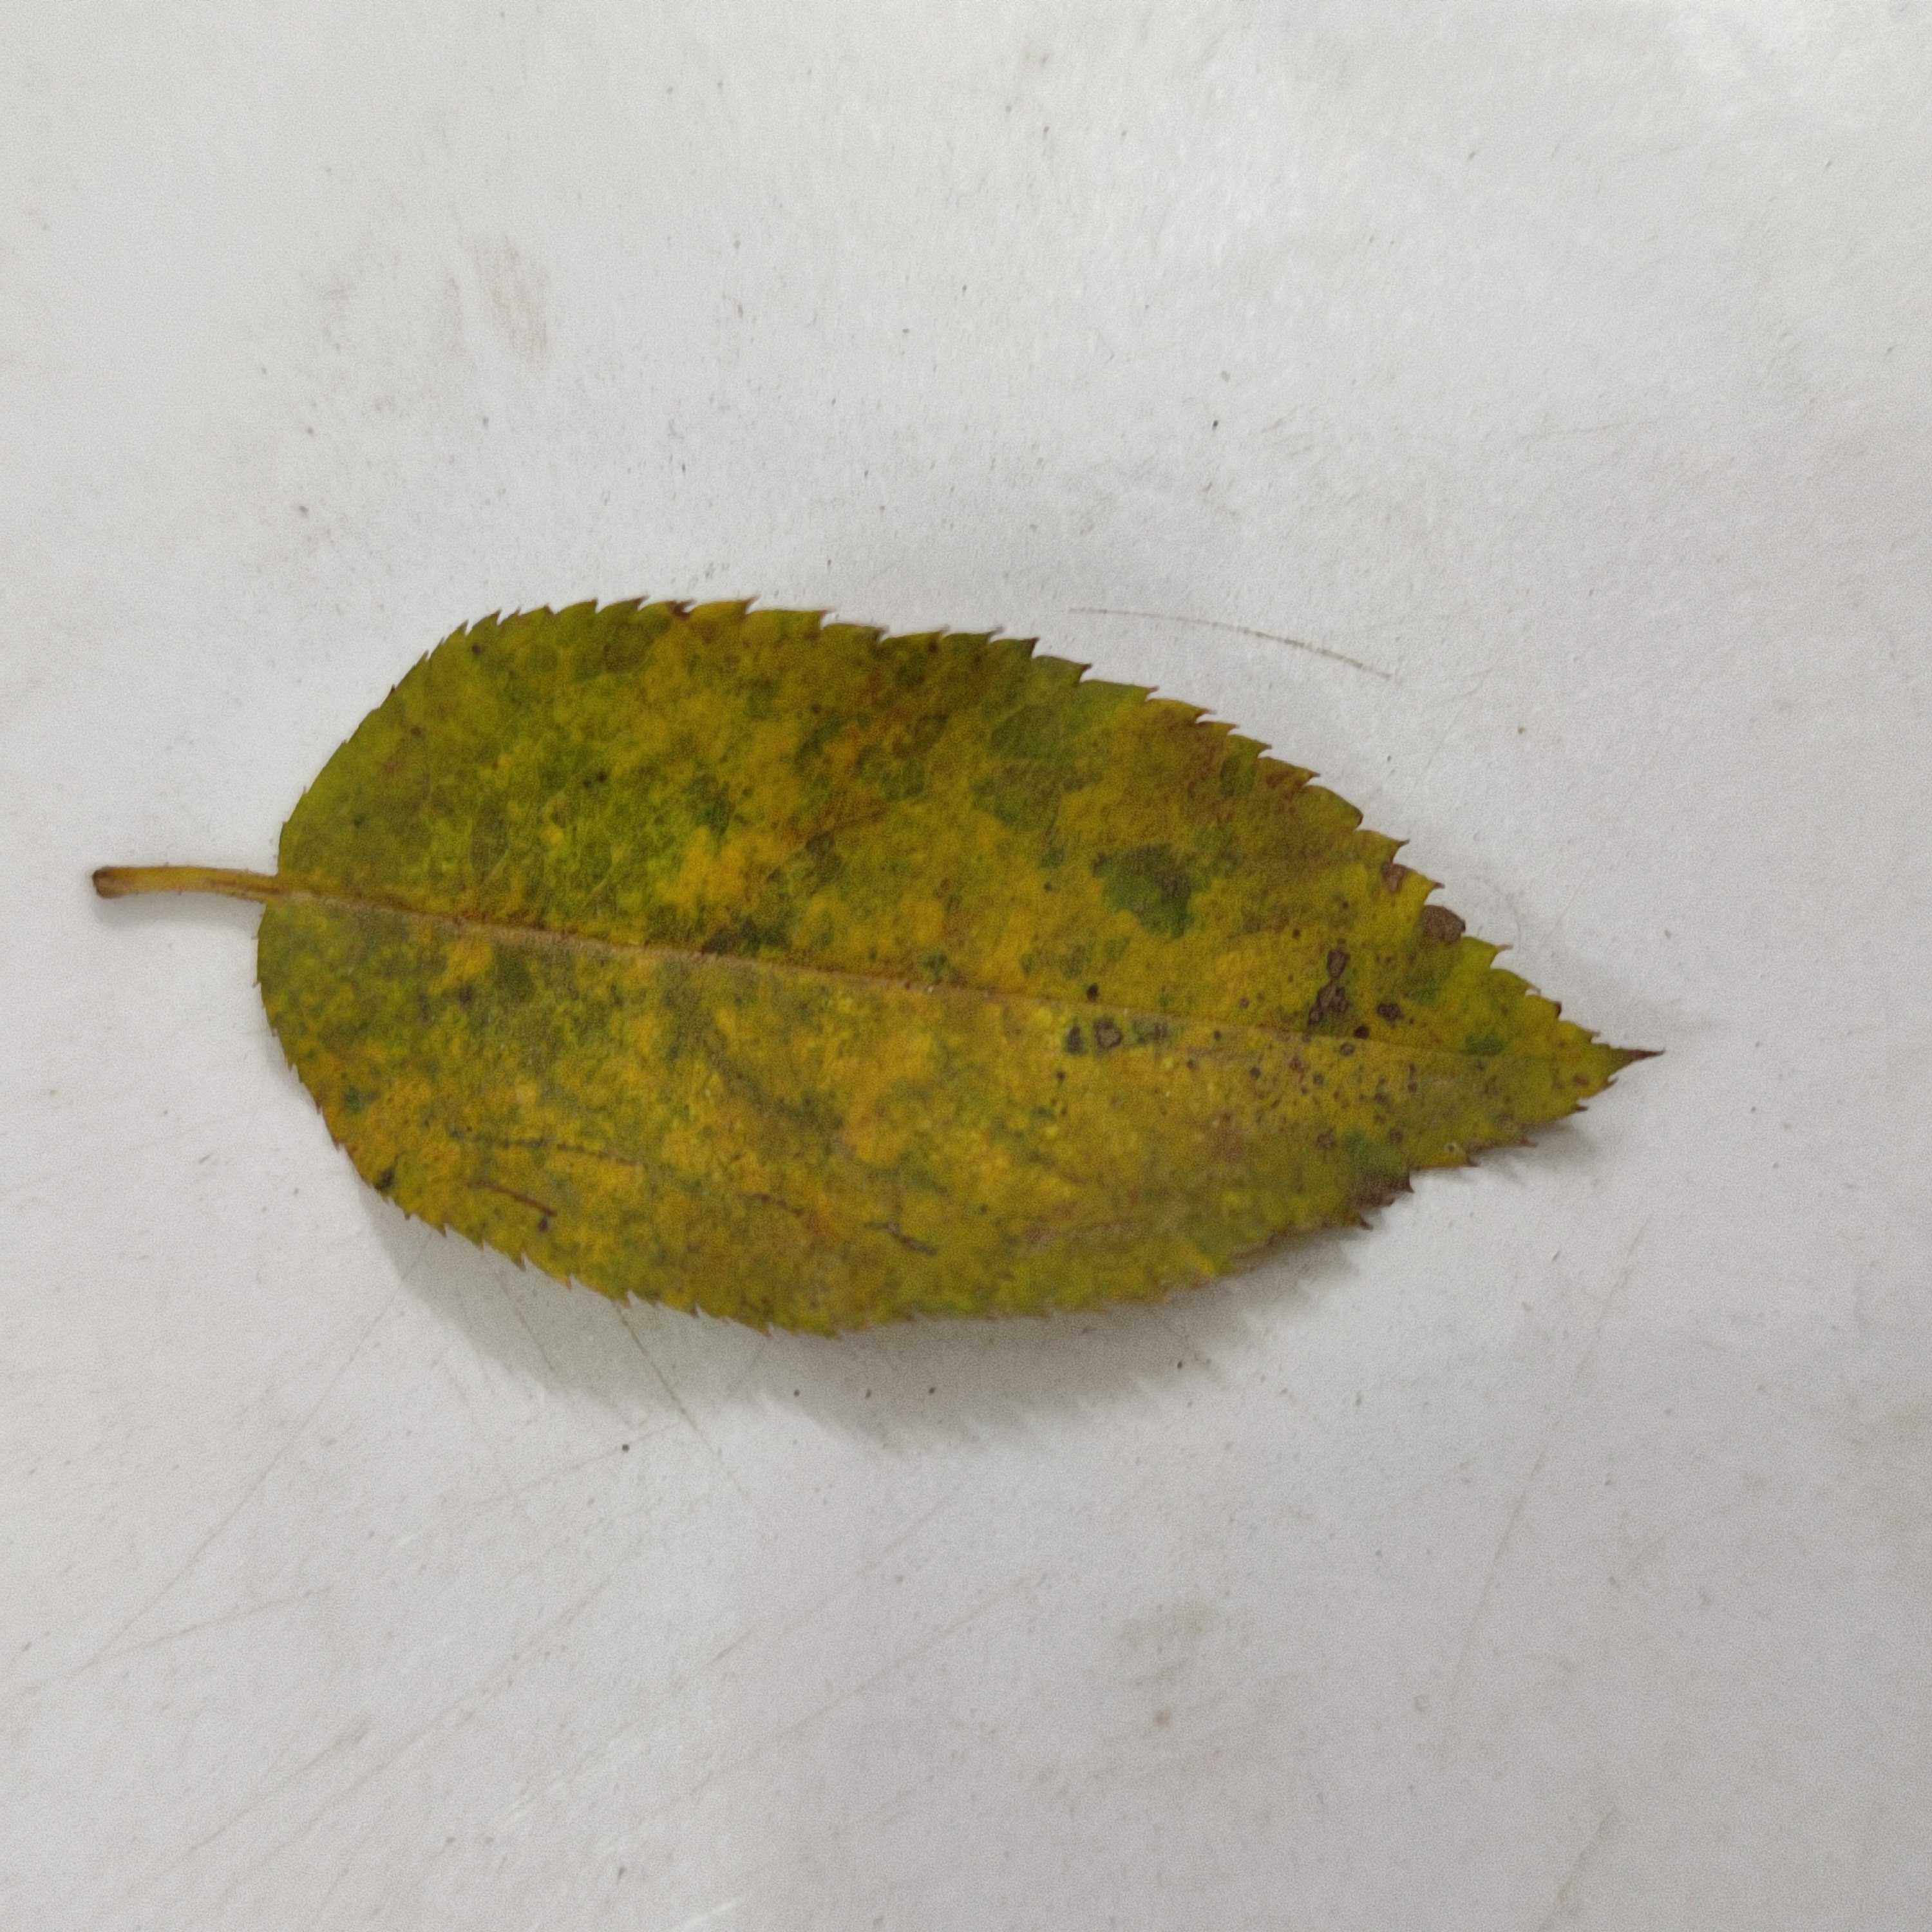
Label: Yellow Mosaic Virus